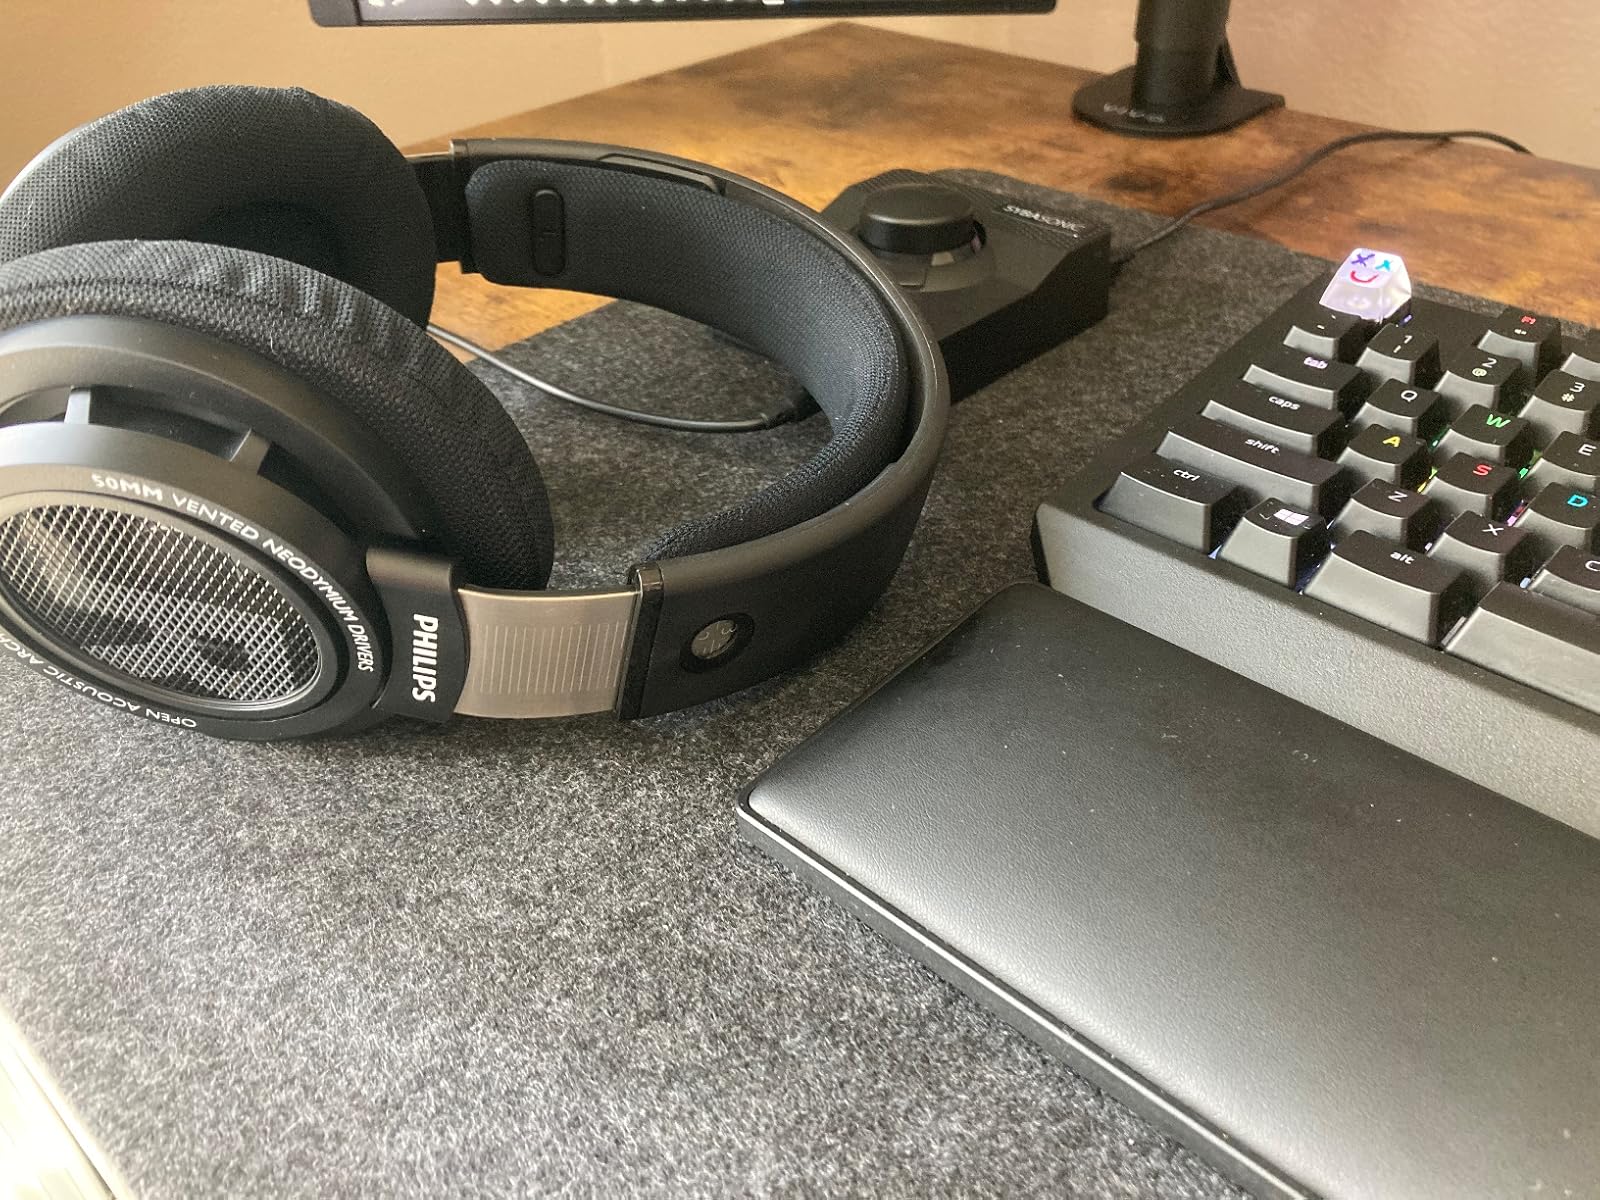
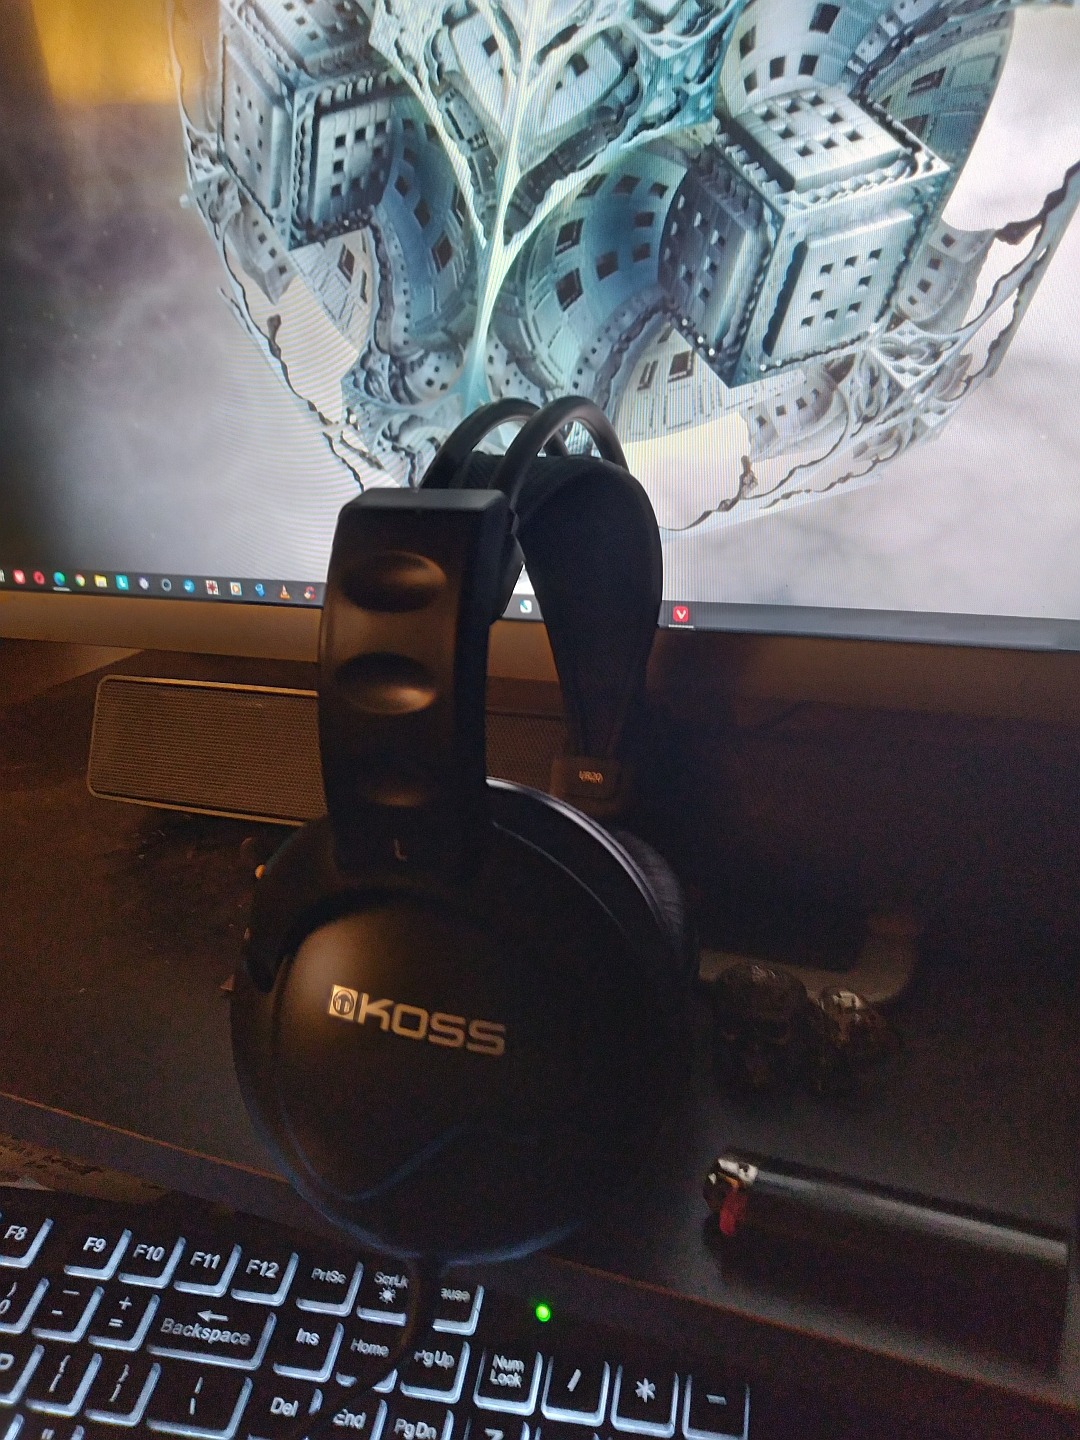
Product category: headphones
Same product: no